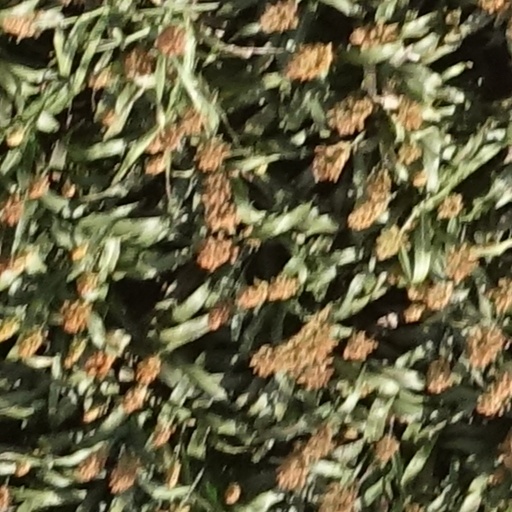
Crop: sorghum